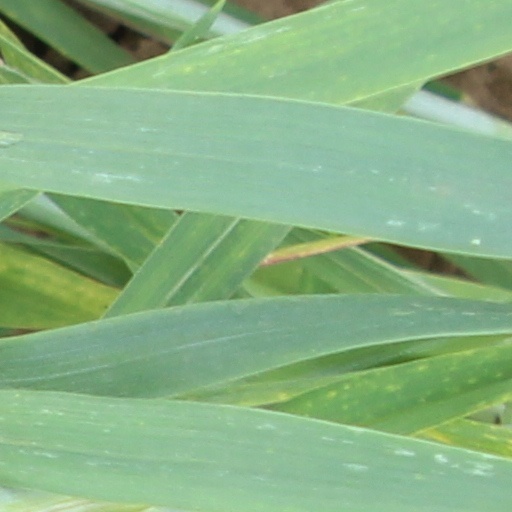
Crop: wheat